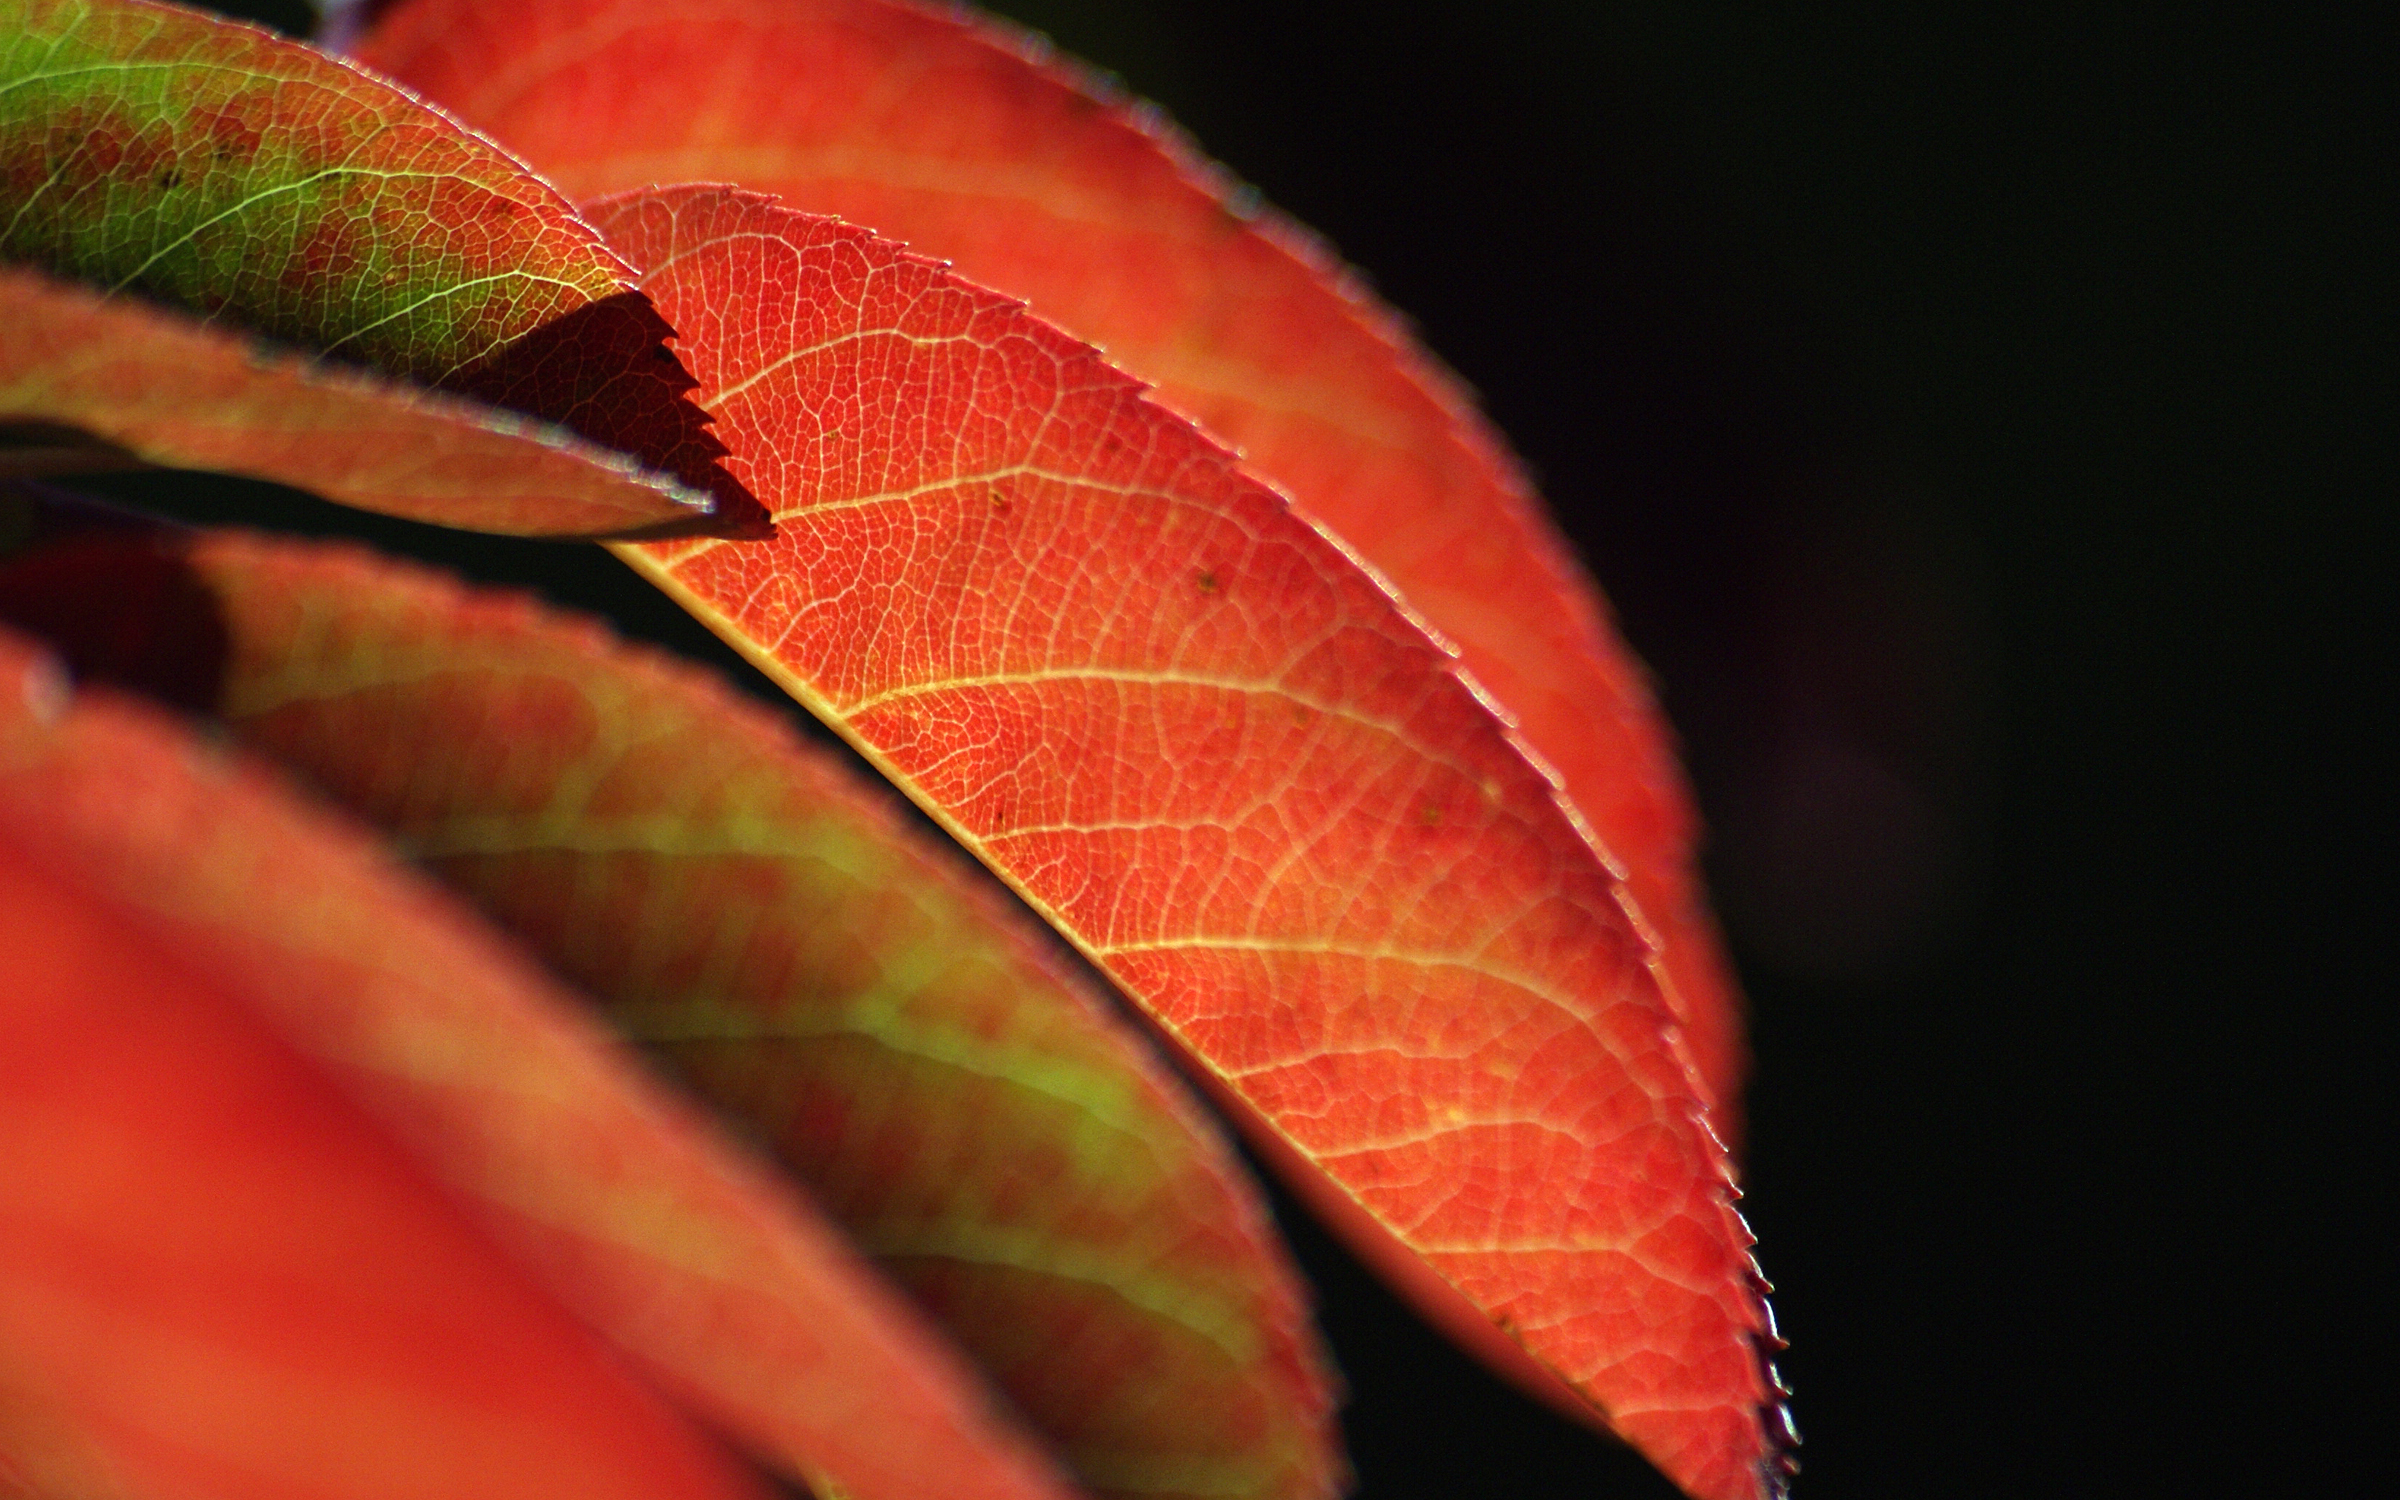
tree, plant, photography, sunlight, leaf, flower, petal, red, color, autumn, flora, season, close up, fallcolors, autumnleaves, colouredfoligeorange, macro photography, plant stem